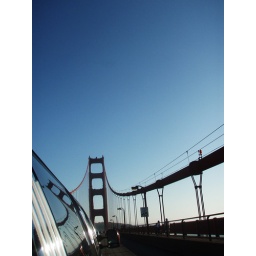
golden gate bridge by limo